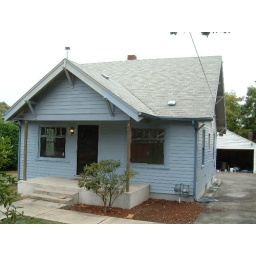
Dreary blue house in need of warming.